Lady Chatterley (film)

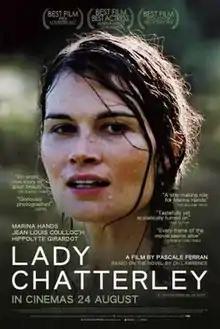
Theatrical release poster

Lady Chatterley is a 2006 French drama film by Pascale Ferran. The film is an adaptation of the 1927 novel "John Thomas and Lady Jane", an earlier version of "Lady Chatterley's Lover" (1928), by D. H. Lawrence. It was released in France on 1 November 2006, followed by limited release in the U.S. on 22 June 2007 and in the UK on 24 August 2007.